Jardim São Paulo-Ayrton Senna (São Paulo Metro)

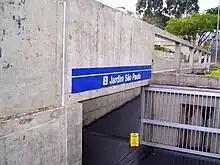
Entrance of the station

It is a buried station with an apparent concrete structure and island platform located under the distribution mezzanine. It has openings for natural lighting in the ambient of the platform and a different landscaping project, with the presence of gardens on the level of the lobby, where the tickets offices and the gates are. The project of the station gave to the architect Meire Gonçalves Selli an award in the 2nd Iberoamerican Architecture and Civile Engineering Biennal of Madrid in 2000.